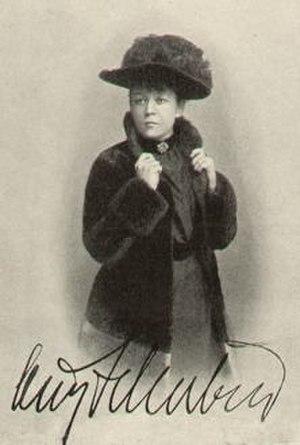
Ossip Schubin, nom de plume d'Aloisia Kirschner, née le 17 juin 1854 à Prague et morte le 10 février 1934 au château de Košátky en Tchécoslovaquie, est une romancière autrichienne. Son pseudonyme est emprunté à un personnage du roman À la veille d'Ivan Tourgueniev.